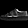
Label: Sneaker